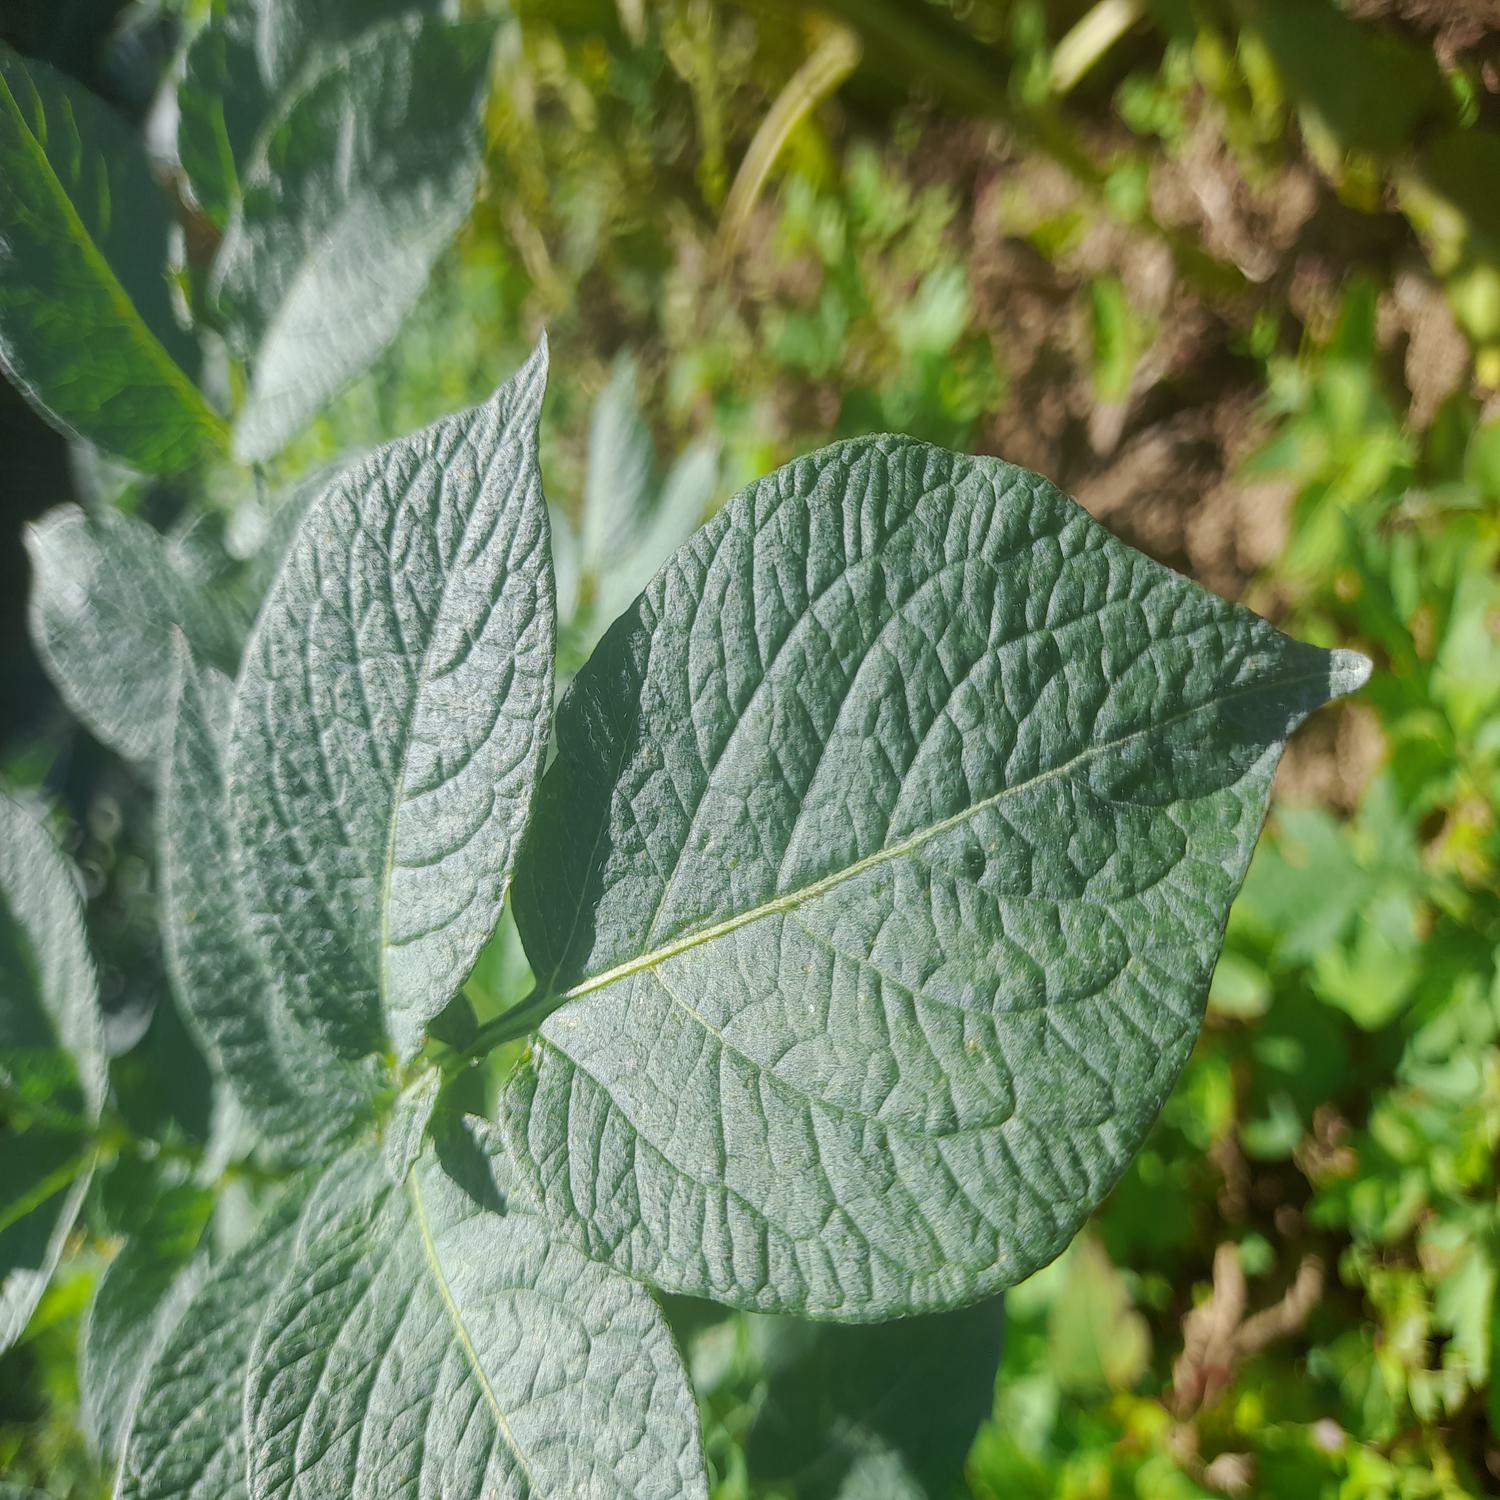
Label: Healthy